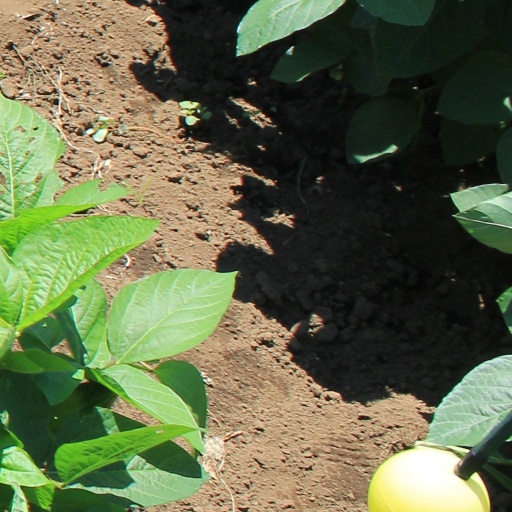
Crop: soybean